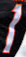
Number: 1